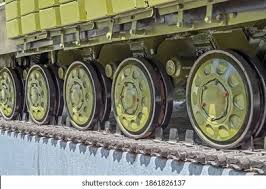
Label: T-64